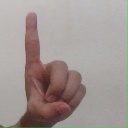
अक्षर: ड